History of the Franco-Americans in Holyoke, Massachusetts

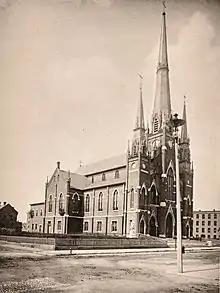
The second building of the Precious Blood Church, L'Eglise du Precieux Sang, 1891

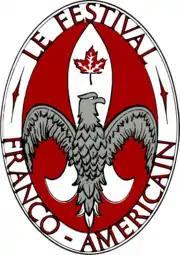

Although tensions remained between the French and the broader Holyoke community, an early collective moment of support came in 1875 in the wake of the Precious Blood Church fire, which received international coverage, being called "The Holyoke Disaster" in some newspapers as far away as California and Somerset, England. The fire, which began when a breeze blew a piece of lace draped over the Blessed Virgin Mary into a lit candle, killed 78 French parishioners, with many injured during the stampede that crushed several in the church's narrow exit. Out of the disaster came the hero Fireman John T. Lynch who, being doused with a firehose by a fellow comrade, rushed the entrance of the church and pulled parishioners from the bodies that had amassed by the church's front stairway. At the turn of the 20th century it was still described by historian Alfred Copeland, who published a multi-volume history of Hampden County, as "the most serious disaster in Holyoke history and never can be forgotten".